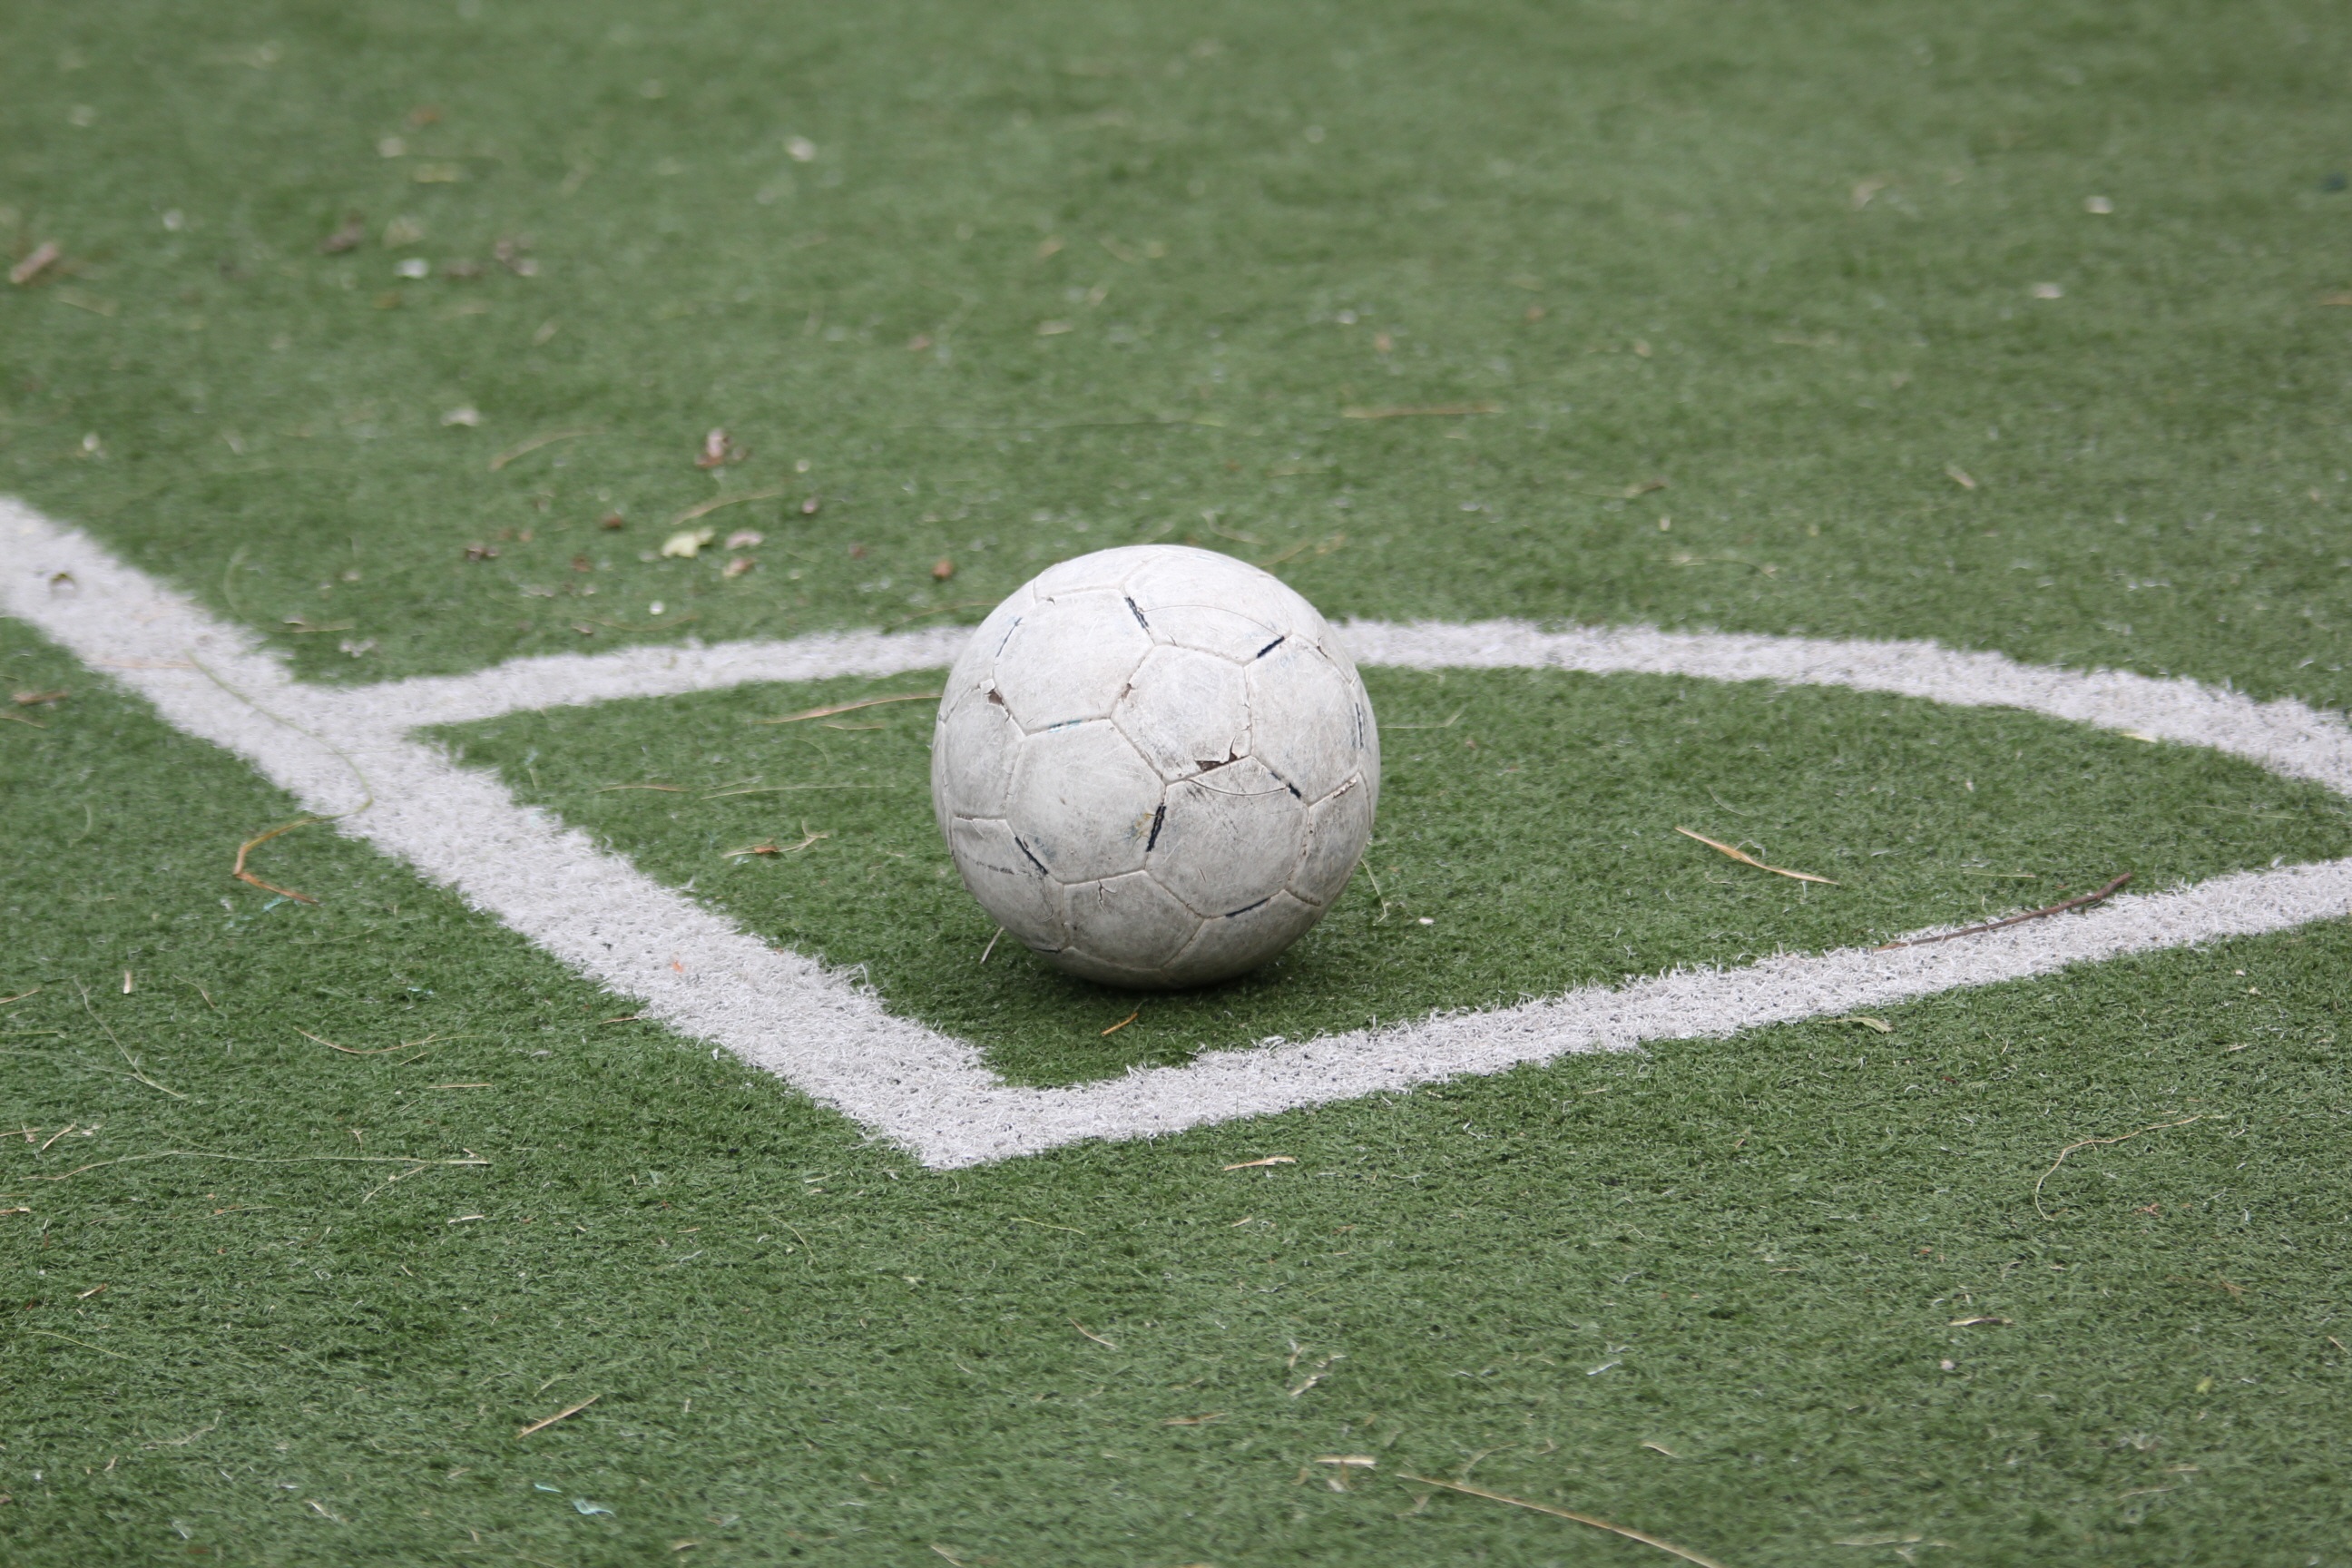
grass, structure, lawn, line, balance, soccer, football, stadium, player, baseball field, sports equipment, sports, playground, net, ball, kick, harmony, football player, sport venue, soccer specific stadium